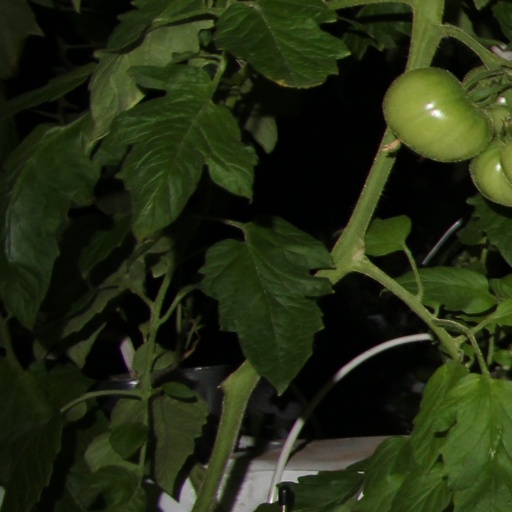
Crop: tomato